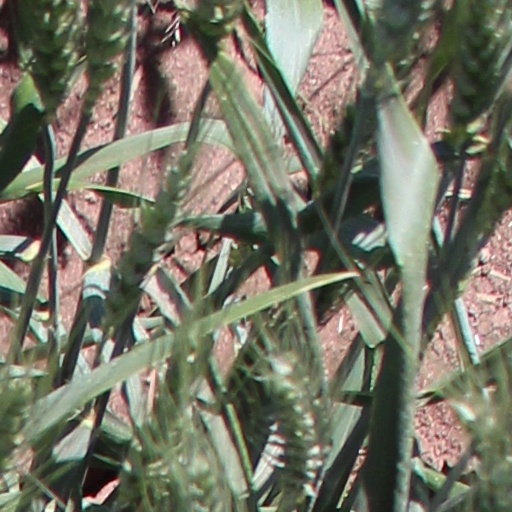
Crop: wheat